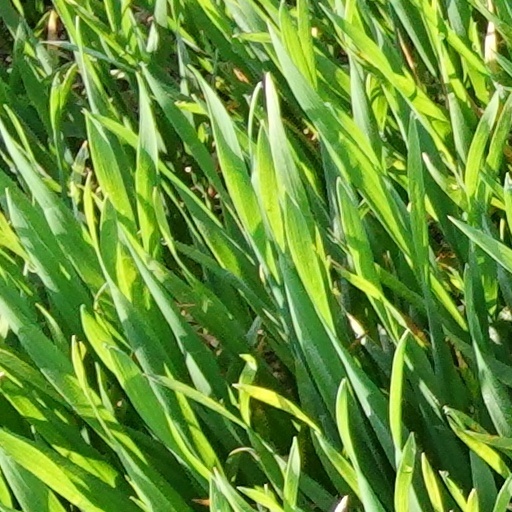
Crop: wheat